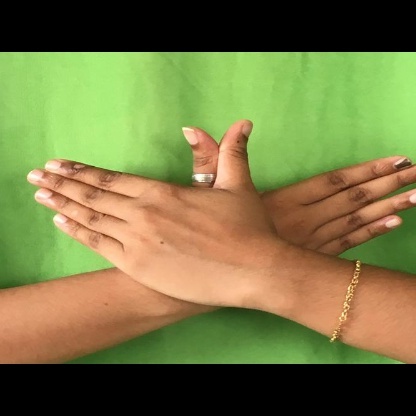
Mudra: Garuda